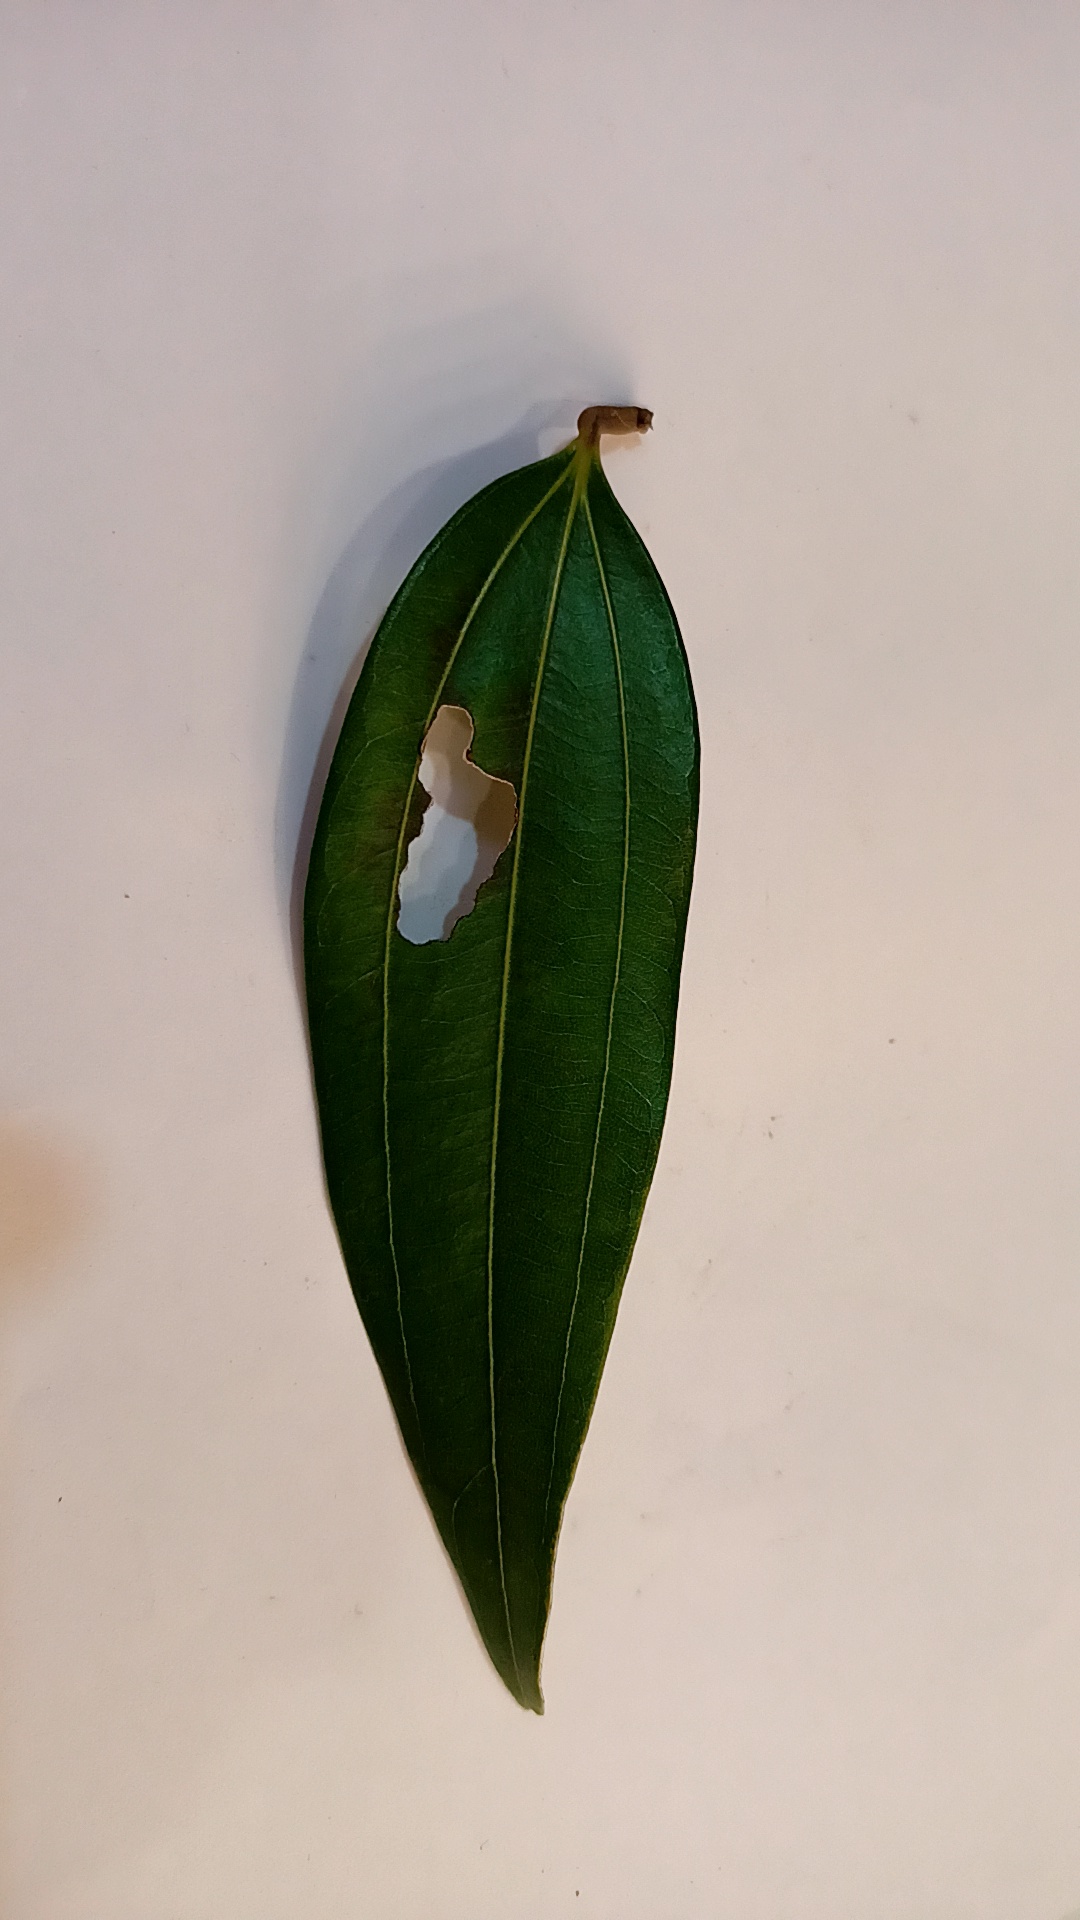
Label: Disease